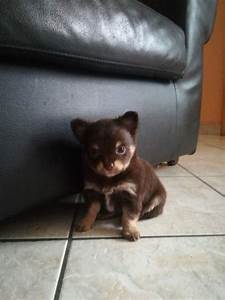
Label: dog